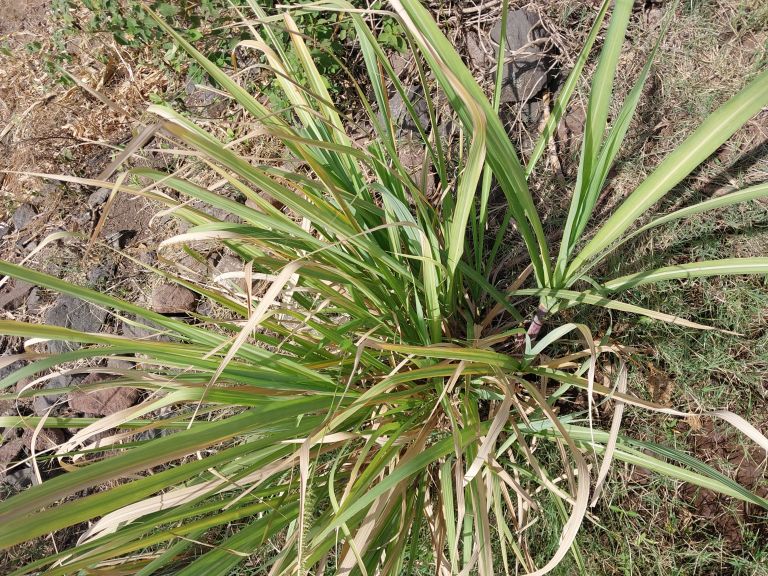
Label: Grassy shoot